James H. Billington

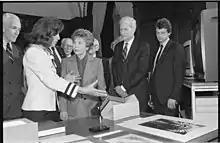
Billington watches as Raisa Gorbacheva listens to Marilyn Quayle at a display of books and other items at the Library of Congress in 1990.

Billington was sworn in as the Librarian of Congress on September 14, 1987. He was the 13th person to hold the position since the Library of Congress was established in 1800. He was nominated by President Ronald Reagan and his appointment was unanimously confirmed by the Senate.